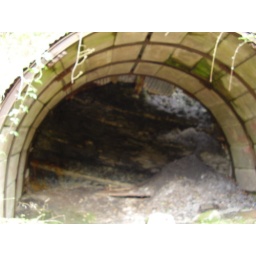
Coal measures seen in the strata and notice the layers of white iron stone above and below.